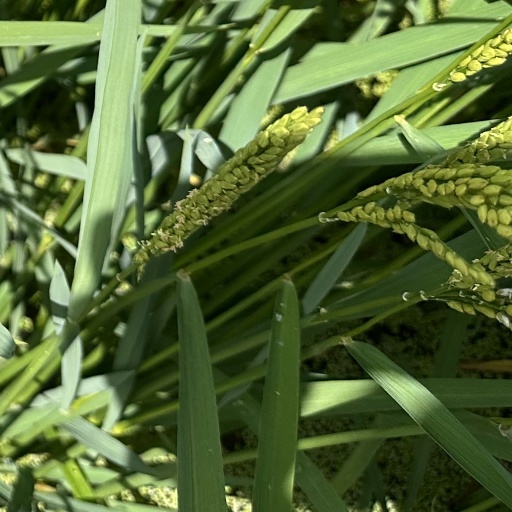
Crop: rice